Maria Menounos

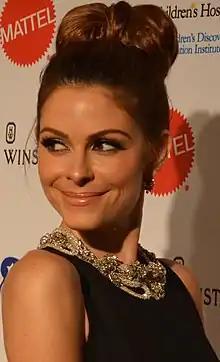
Menounos in 2014

Maria Menounos (born June 8, 1978) is an American and Greek television host. She has hosted "Extra" and "E! News"; she was a TV correspondent for "Today", "Access Hollywood", and co-hosted the Eurovision Song Contest 2006 in Athens, Greece. She also co-created and is currently CEO of online podcast series network AfterBuzz TV. She is currently signed to WWE where she has served as an ambassador since 2013, having even competed in some tag team events as a pro since 2009. She hosted the podcast "Conversations with Maria Menounos." She also co-hosted Miss Universe 2023 pageant on November 18, 2023.